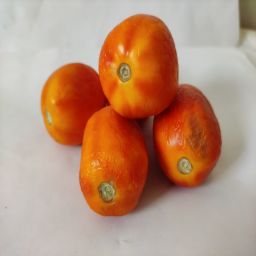
Crop: Tomato
Quality: Old